Radio y Televisión de Nuevo León

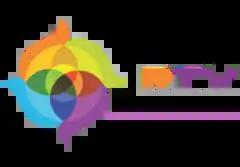
Logo of RTV Nuevo León

Radio y Televisión de Nuevo León (abbreviated RTV Nuevo León or RTVNL) is the radio and television service of the government of Nuevo León. It operates a television network with 24 transmitters and nine radio stations.